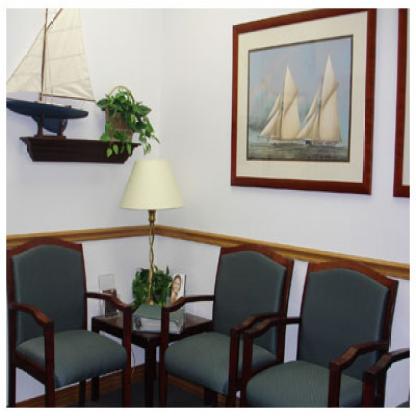
Scene: Indoor